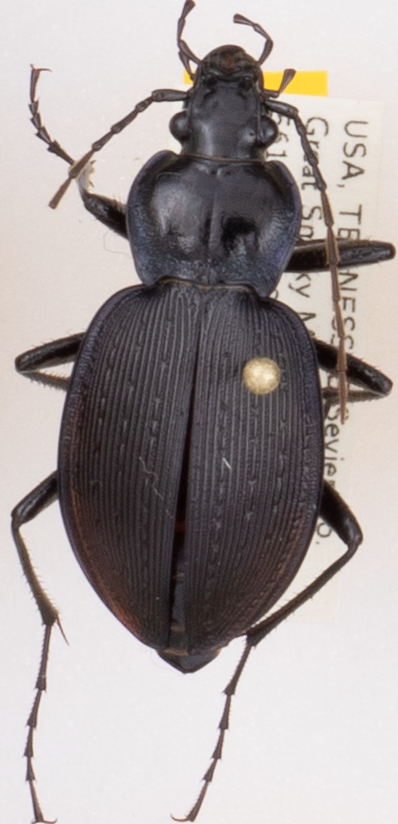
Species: Carabus goryi
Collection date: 2017-05-02
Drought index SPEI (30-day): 0.8
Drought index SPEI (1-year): -1.258
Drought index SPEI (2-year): -0.966